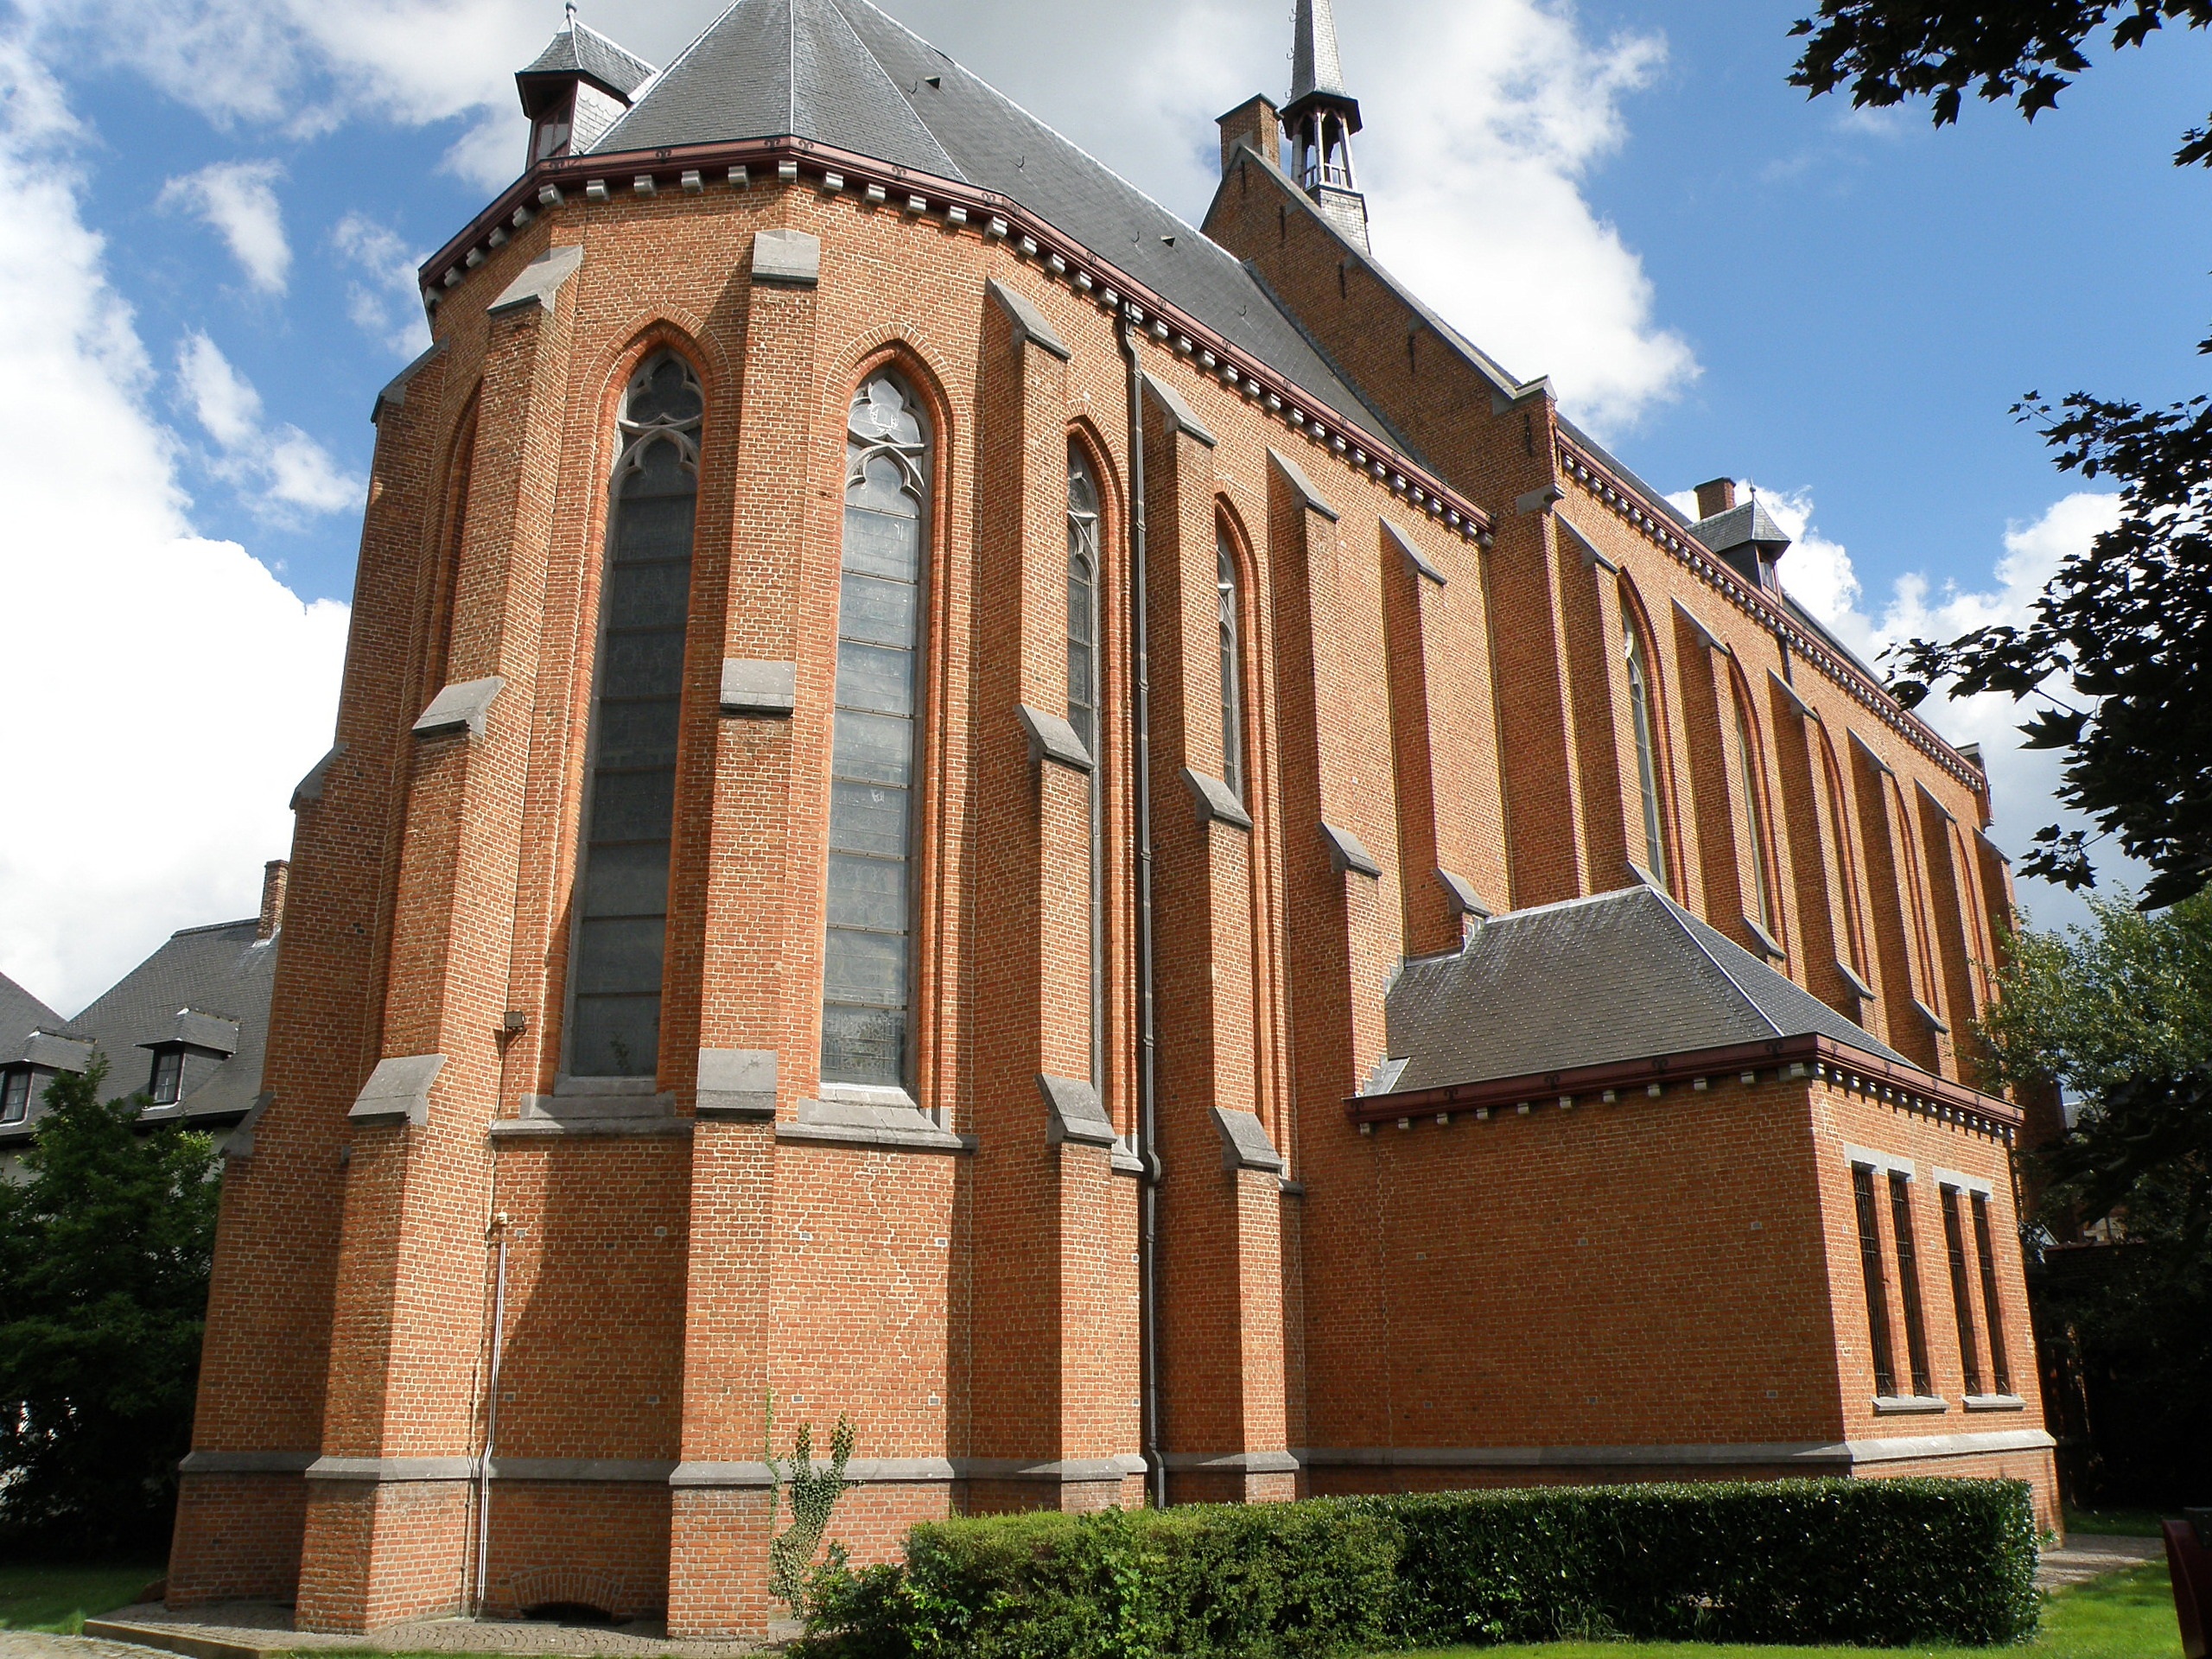
architecture, building, landmark, facade, church, chapel, exterior, place of worship, religious, synagogue, estate, aarschot, sint elisabethgasthuis